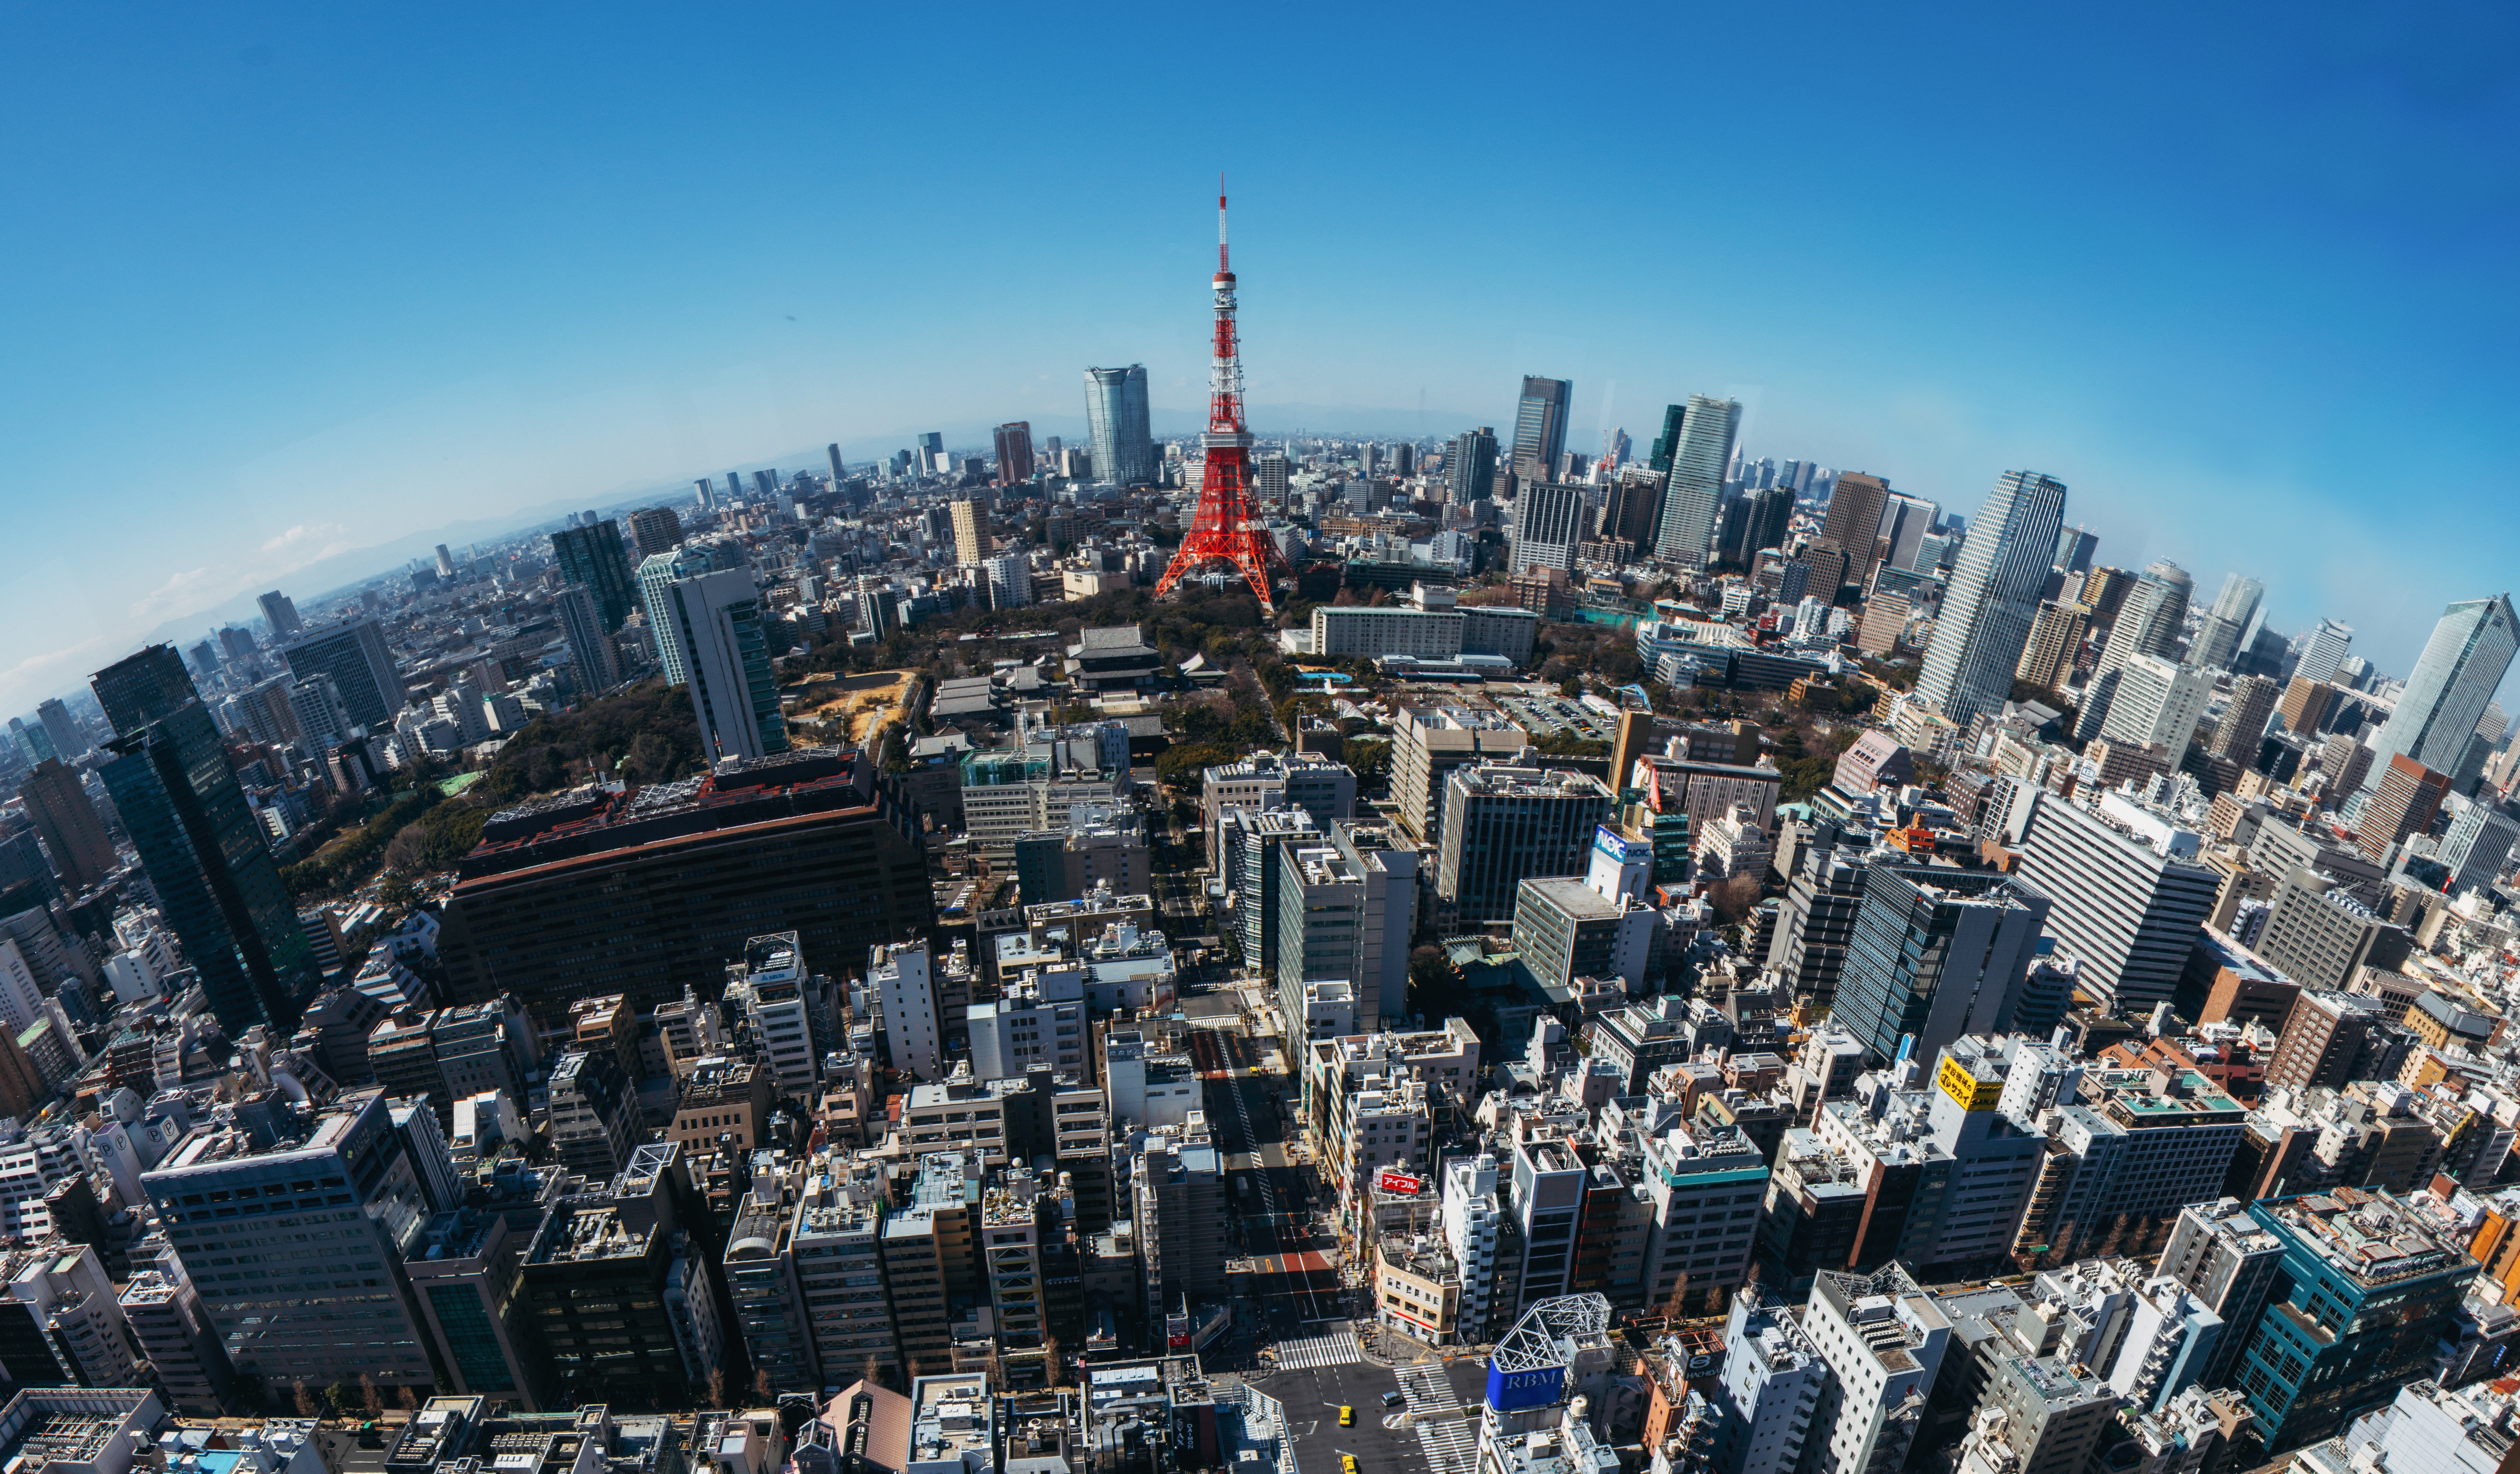
skyline, photography, city, skyscraper, cityscape, panorama, downtown, landmark, tower block, metropolis, bird's eye view, aerial photography, urban area, residential area, human settlement, metropolitan area